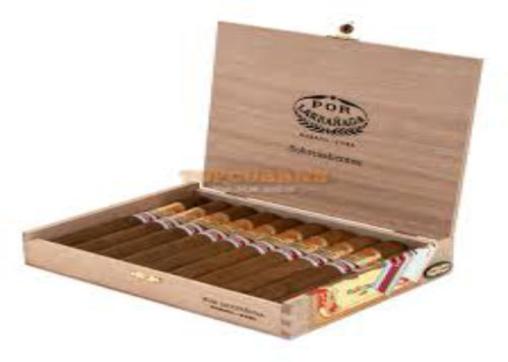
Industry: Necessities